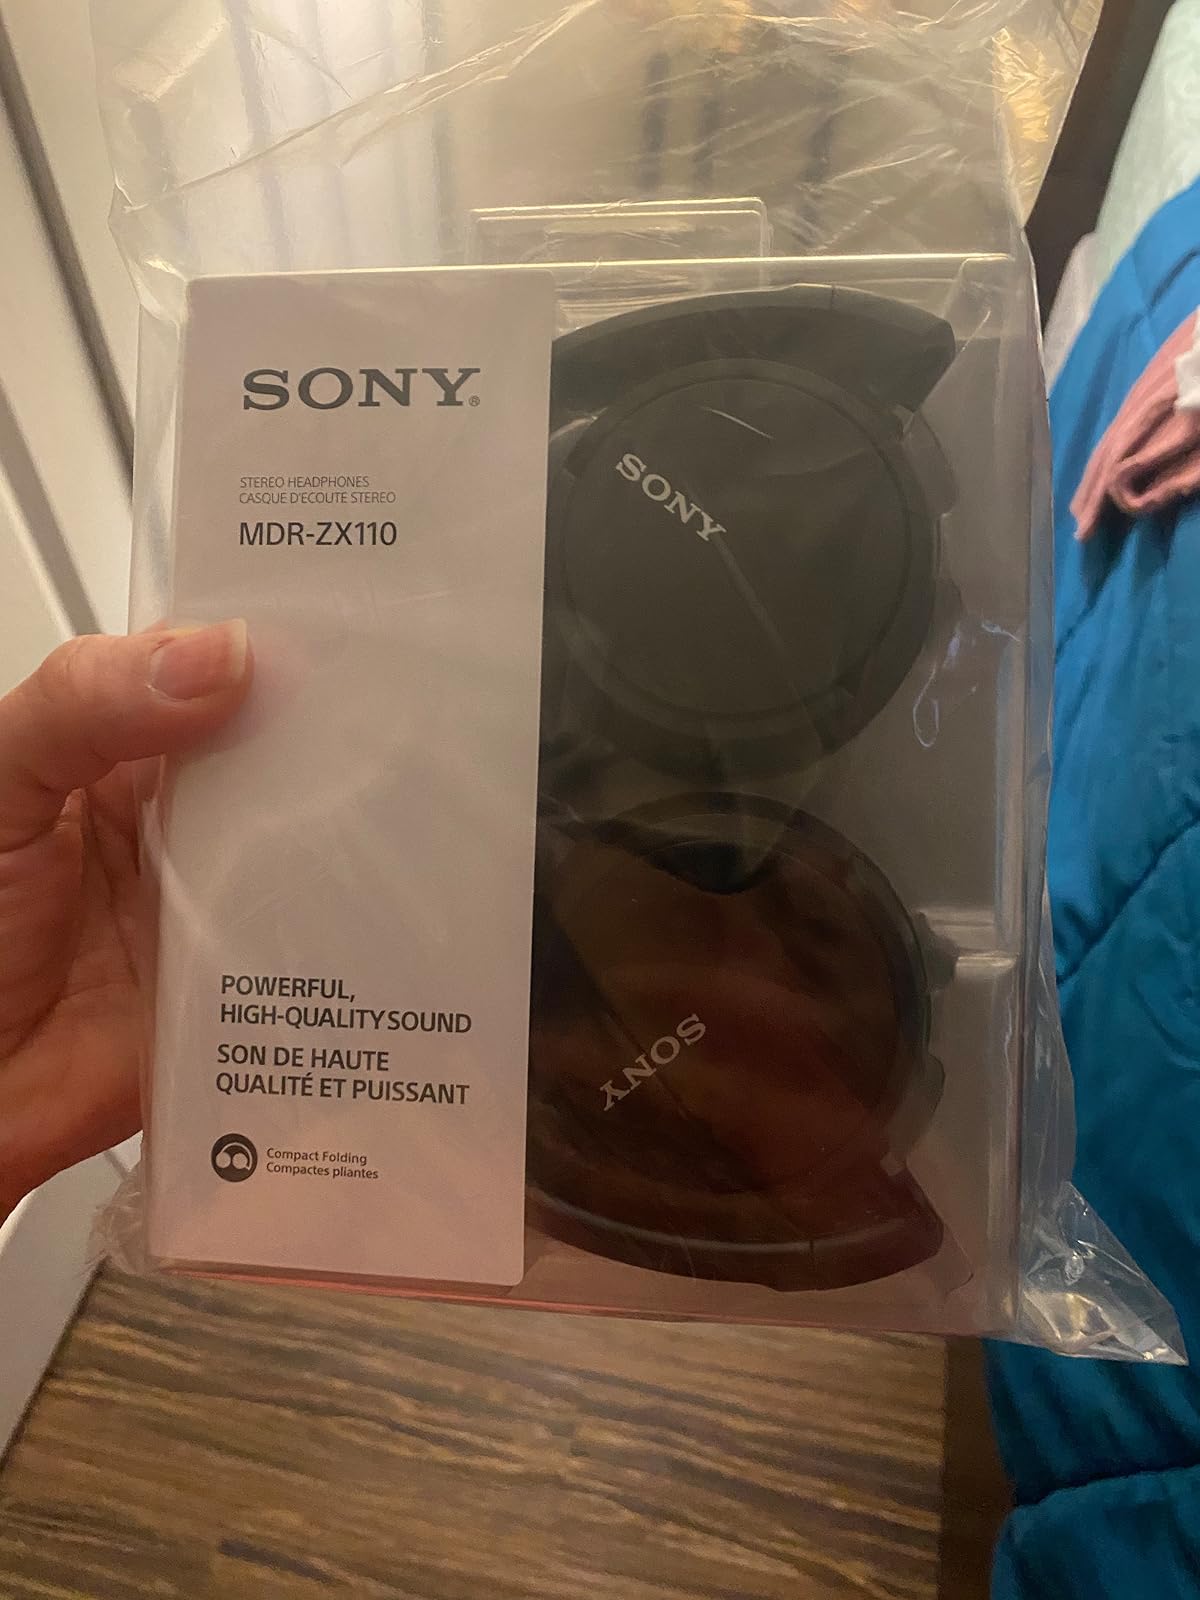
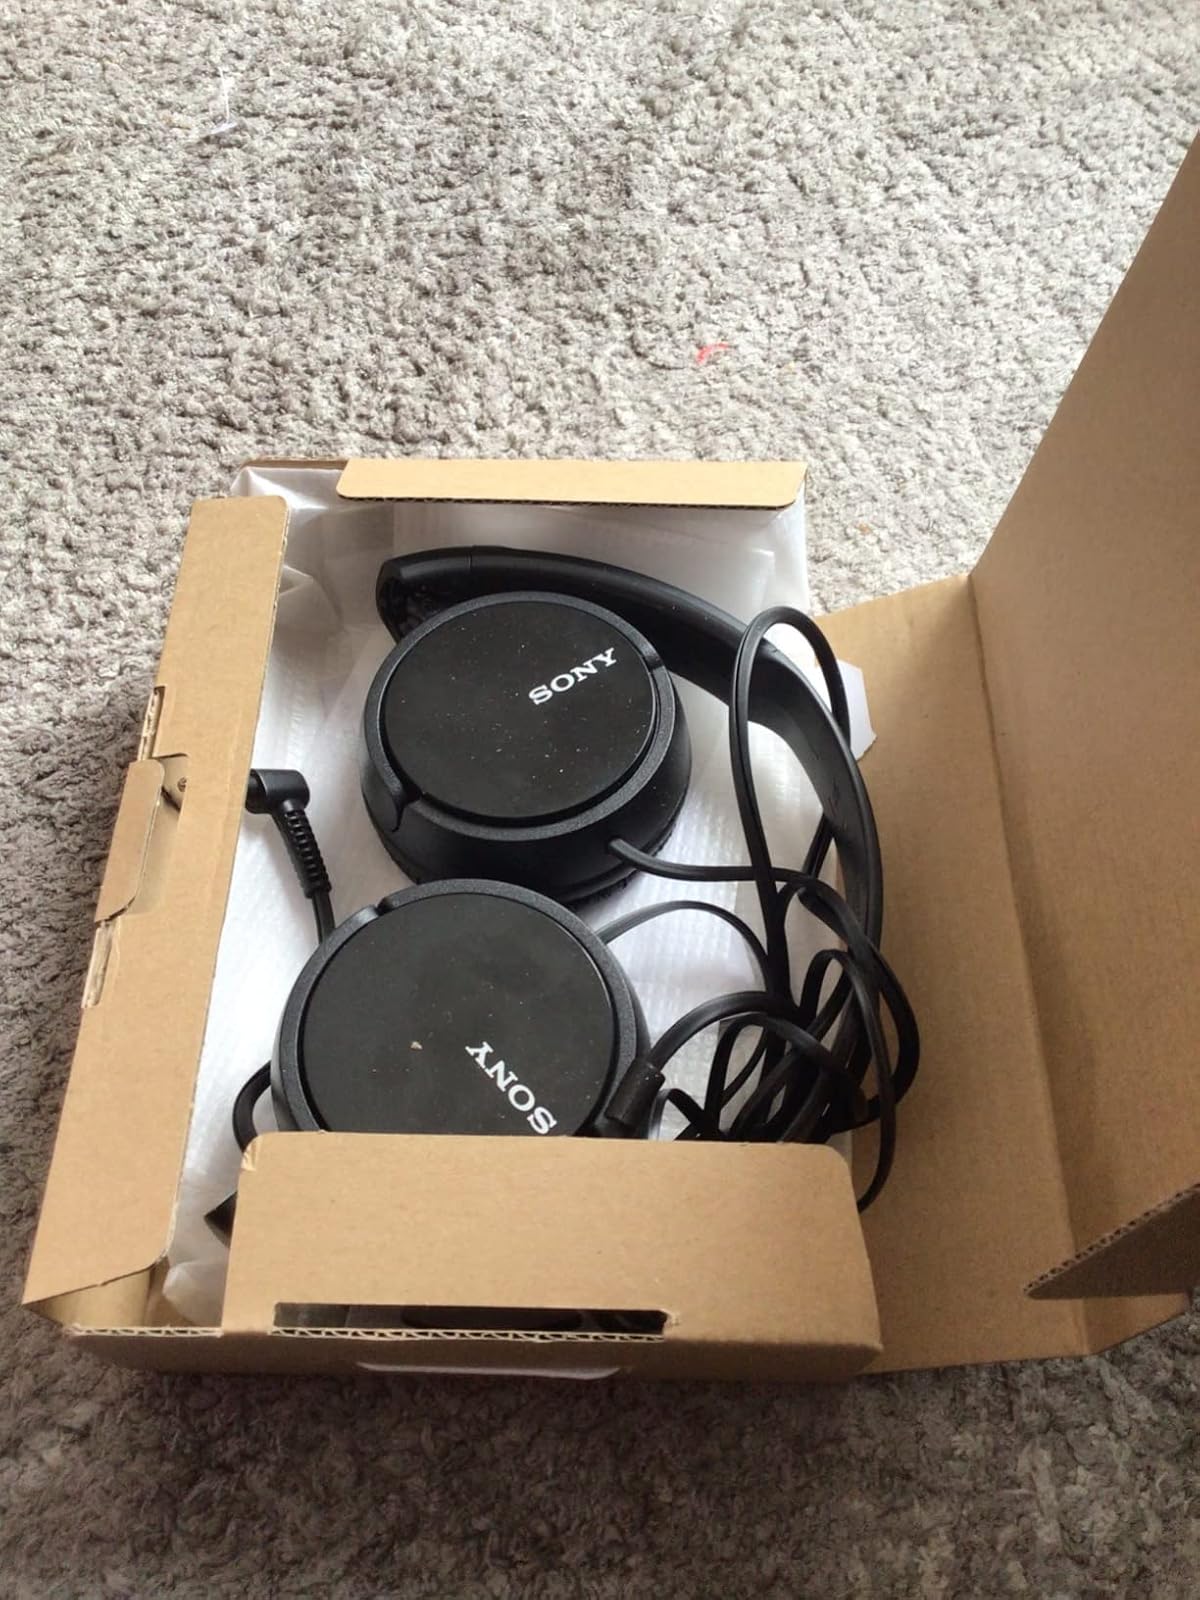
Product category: headphones
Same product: yes